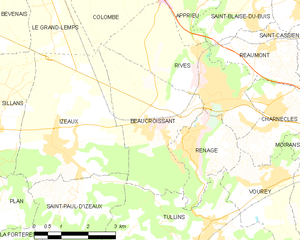
Beaucroissant est une commune française située dans le département de l'Isère en région Auvergne-Rhône-Alpes.